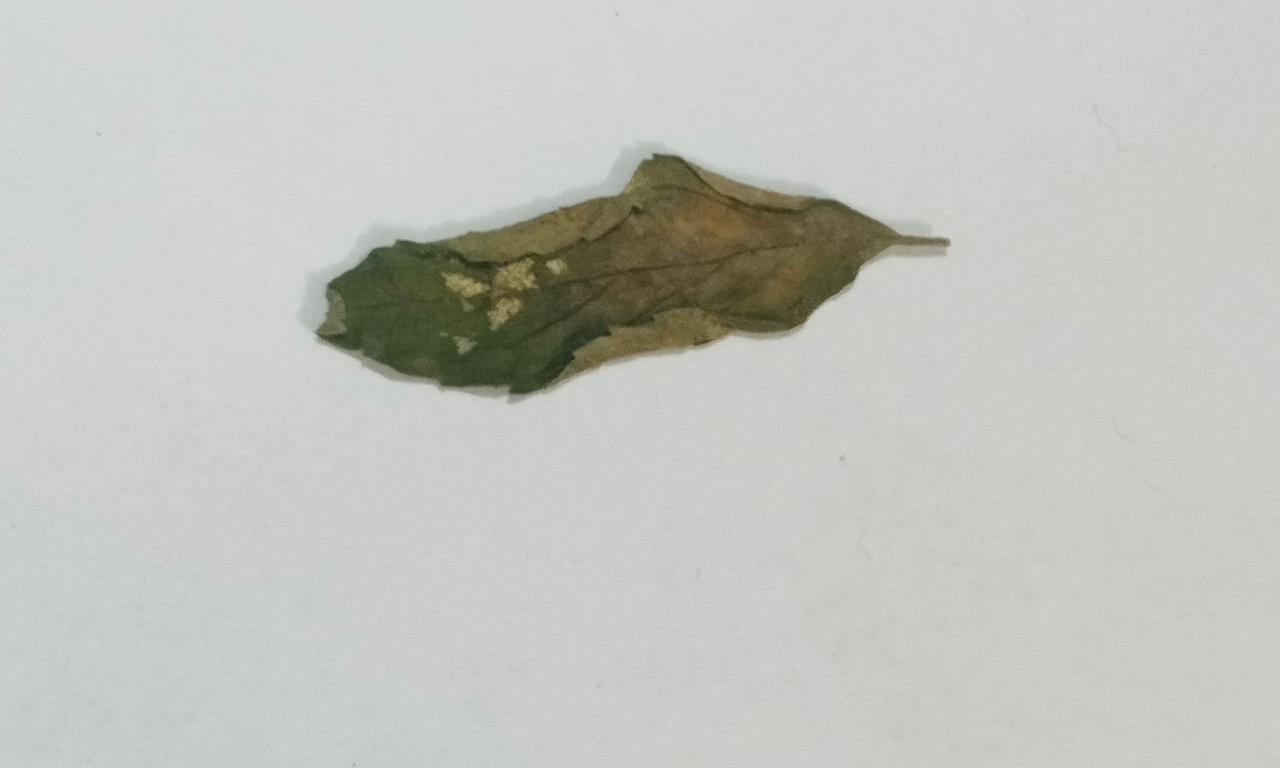
Label: Dried